Anthesteria

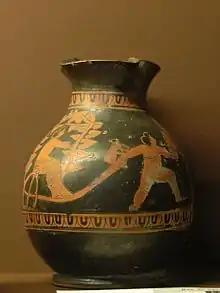
Attic red-figure oinochoe depicting a young boy pulling another boy's chariot, perhaps a parody of the Anthesteria's hierogamy (430–390 BC)

The second day was ('The Pouring'). Merrymaking continued: people dressed themselves gaily, some in the figures of Dionysus's entourage, and paid a round of visits to their acquaintances. Drinking clubs held contests to see who could drain their cups the most rapidly. These competitions were done in silence and slaves were also allowed to participate. Others poured libations on the tombs of deceased relatives. The day also marked a state occasion: a peculiarly solemn and secret ceremony in the sanctuary of Dionysus 'in the marshes', which was closed throughout the rest of the year. Despite the name, there were no actual marshes in the immediate surroundings of Athens and the sanctuary was located in the Bouleuterion in the Athenian Agora. Athens' ritual queen, the basilinna, underwent a ceremony of marriage to the god. She was assisted by the , 14 Athenian matrons chosen by her husband the archon basileus, who were sworn to secrecy. Burkert regarded the ceremony as a recreation of the yielding of Ariadne to Dionysus by Theseus during their escape from Crete.